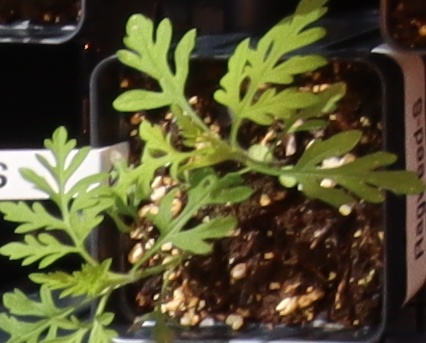
Label: Ragweed